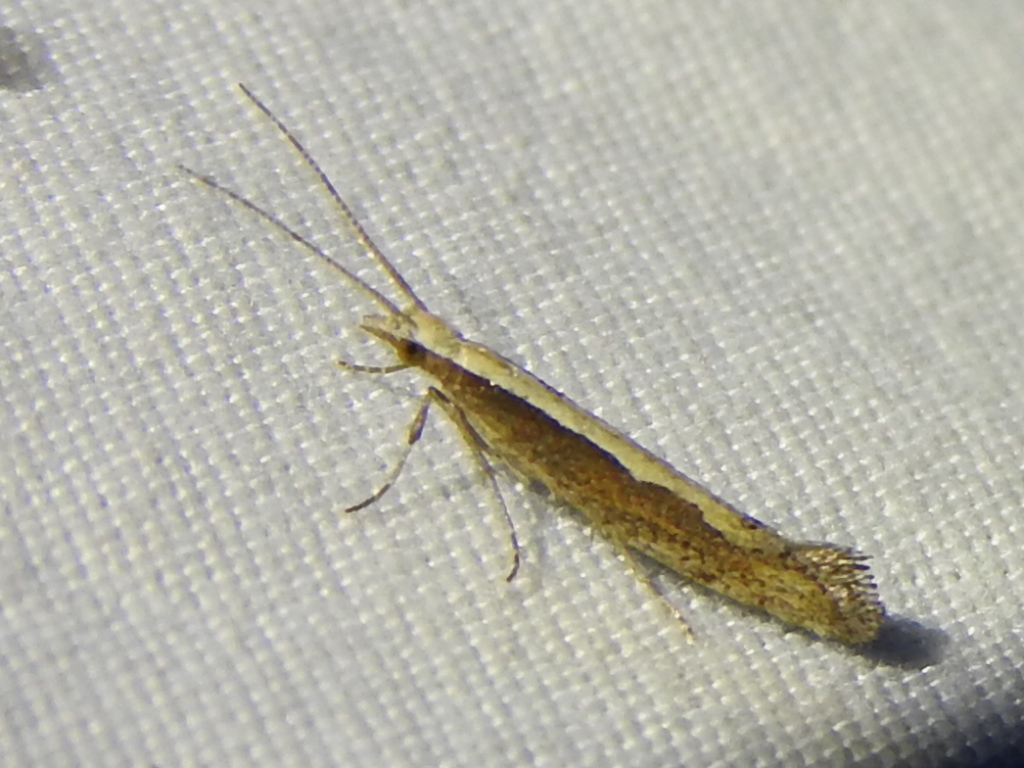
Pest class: diamondback_moth